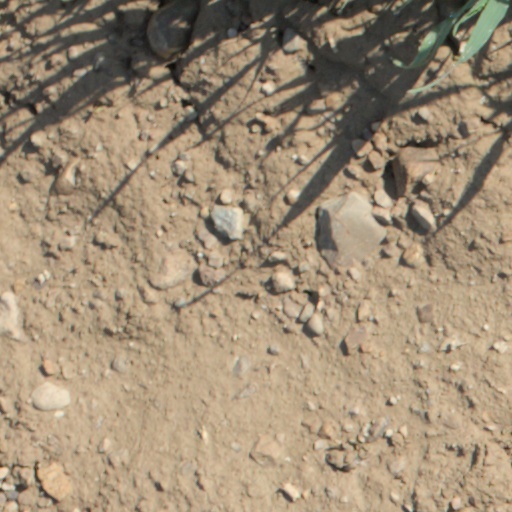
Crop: wheat